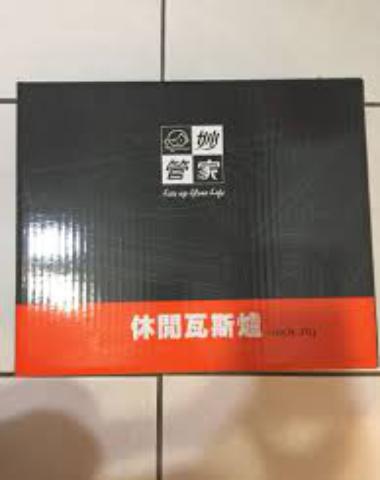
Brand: magicamah
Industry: Necessities